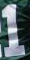
Number: 1